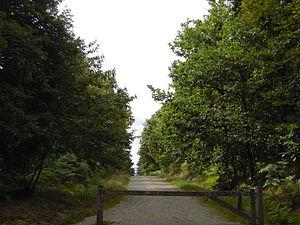
Foret de la Corbière à Châteaubourg
La forêt de la Corbière est une forêt française située à l’est de Rennes dans les communes de La Bouëxière, Châteaubourg et Marpiré dans le département d'Ille-et-Vilaine en Bretagne.
Châteaubourg est une commune française située dans le département d'Ille-et-Vilaine en région Bretagne, peuplée de 7 064 habitants.